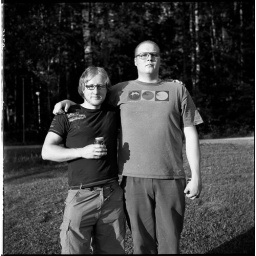
Two young finnish males standing in the grass field